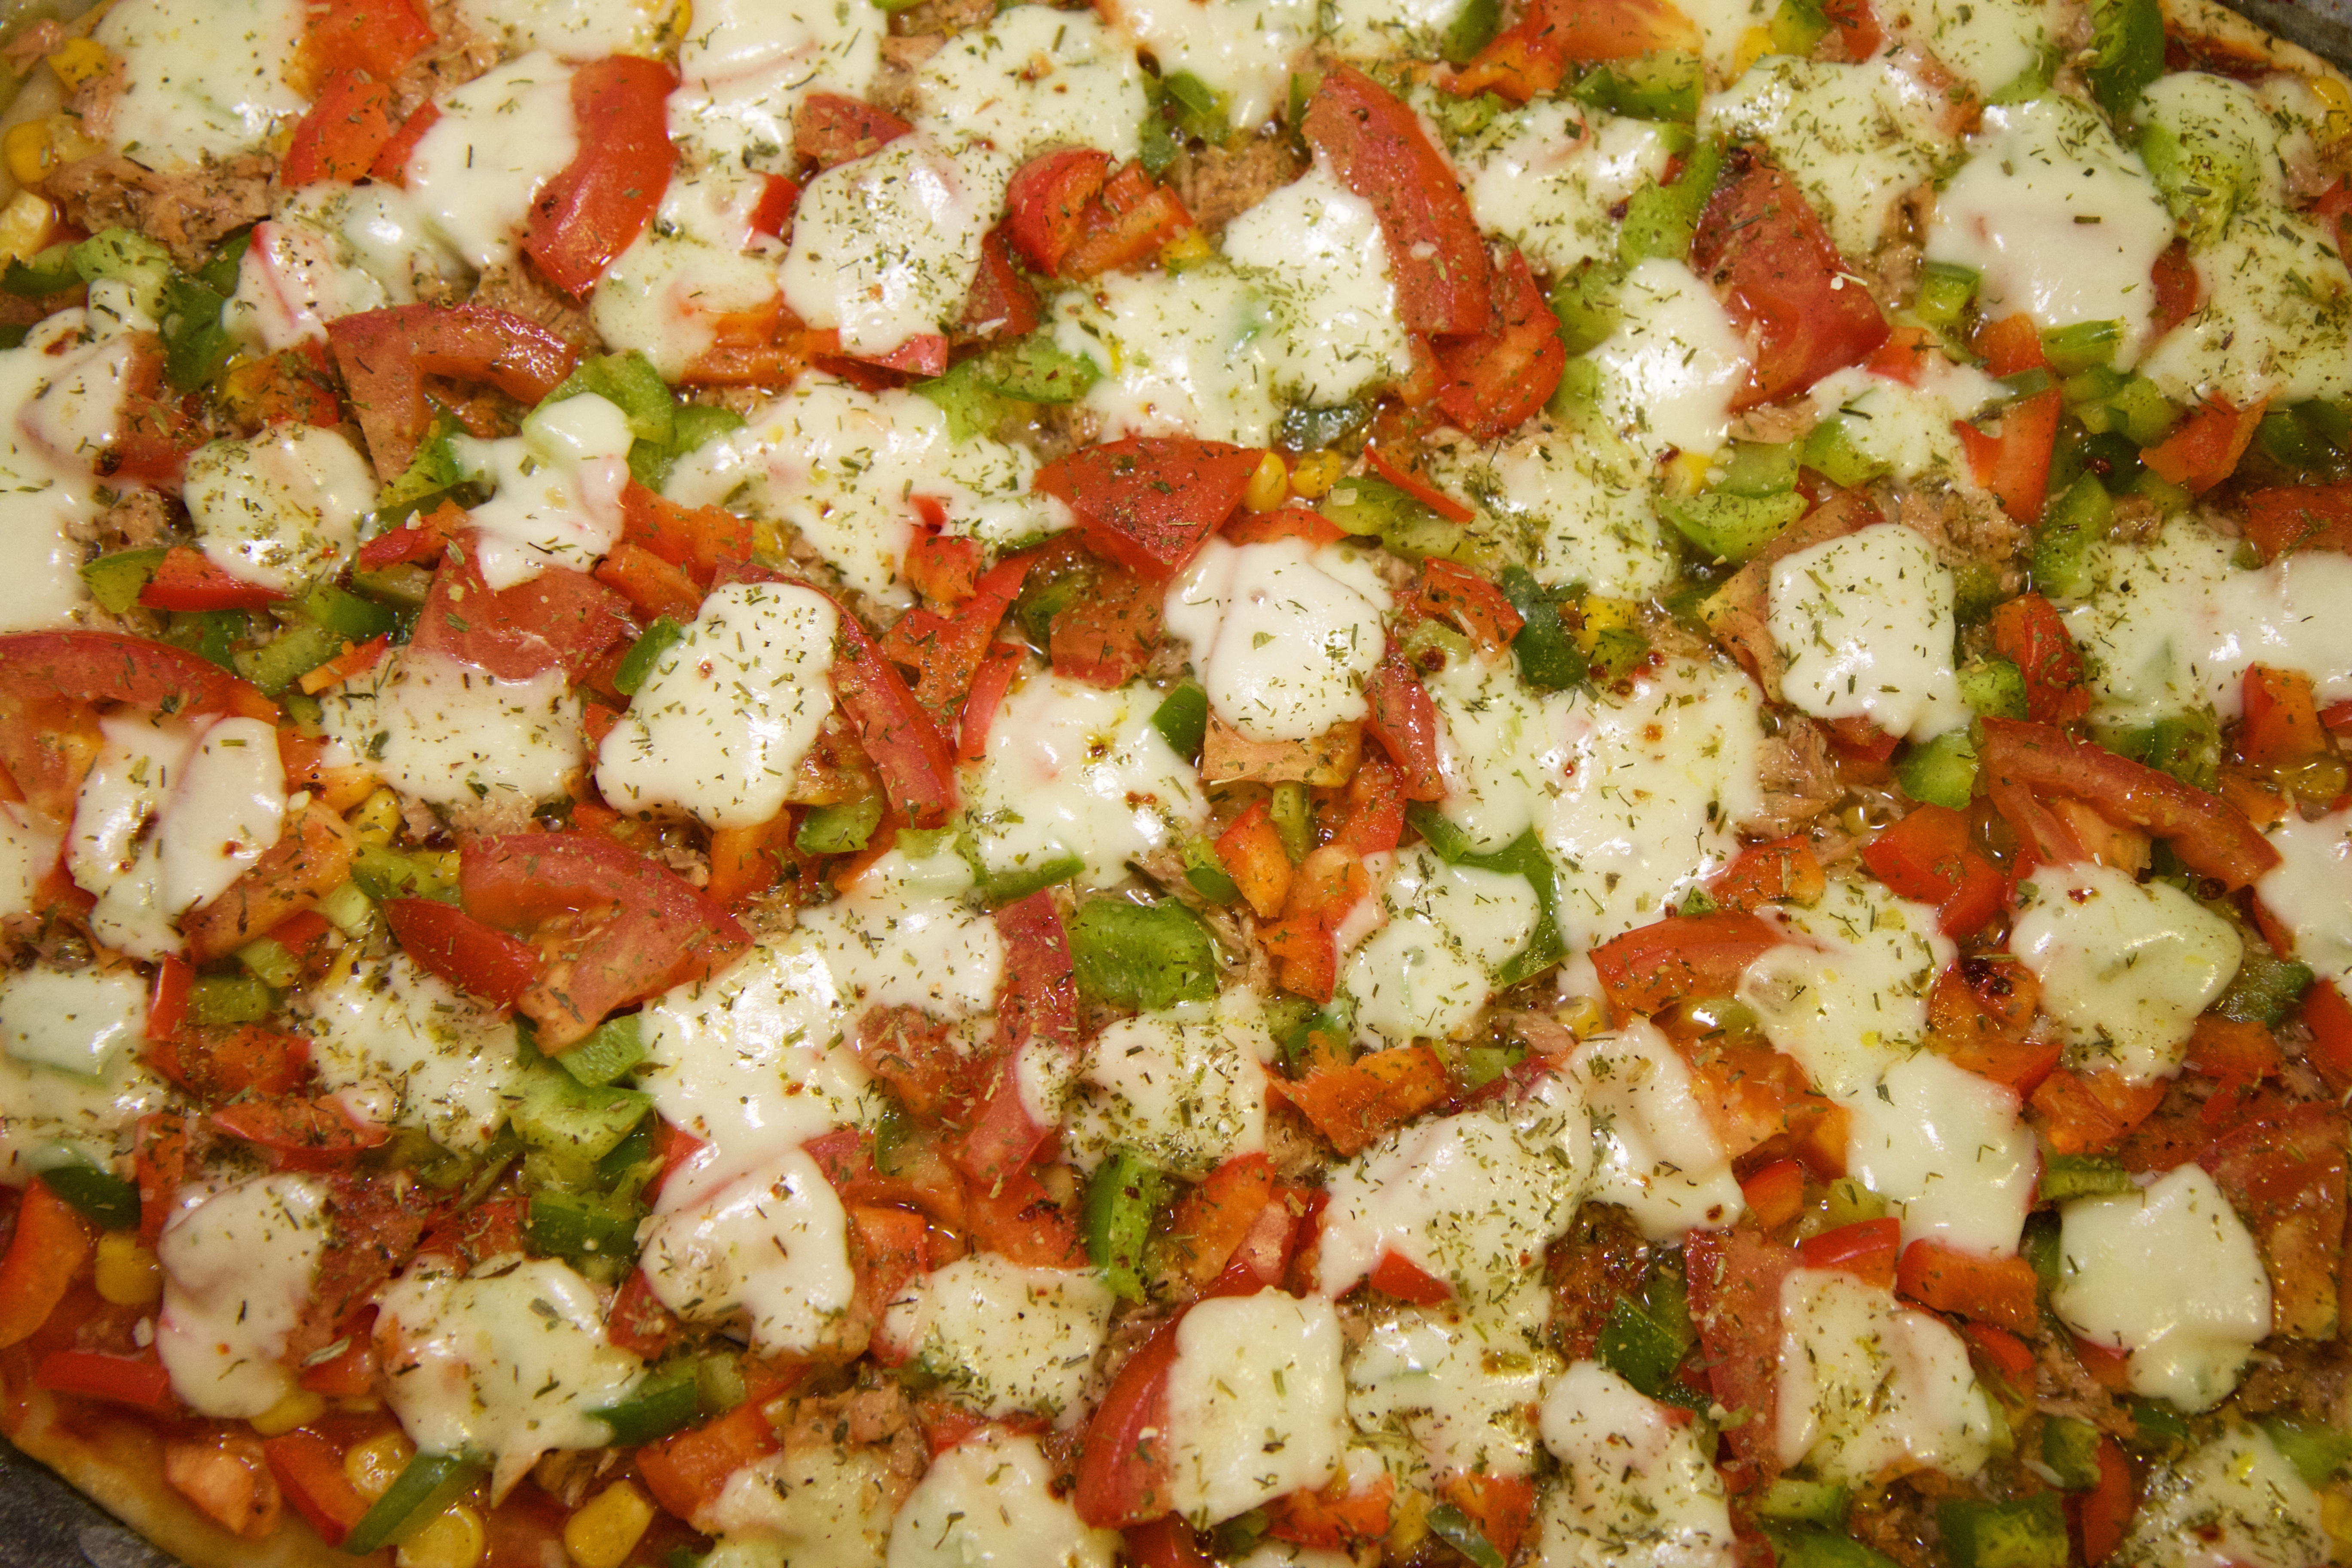
dish, meal, food, salad, produce, vegetable, corn, eat, cuisine, pizza, pepperoni, tomatoes, italian, tuna, bruschetta, mozarella, stuffing